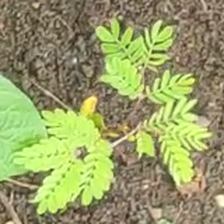
Weed species: Dwarf_cassia_(Chamaecrista pumila)